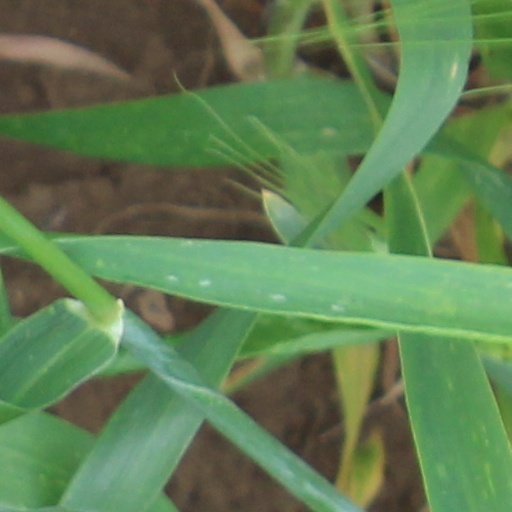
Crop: wheat